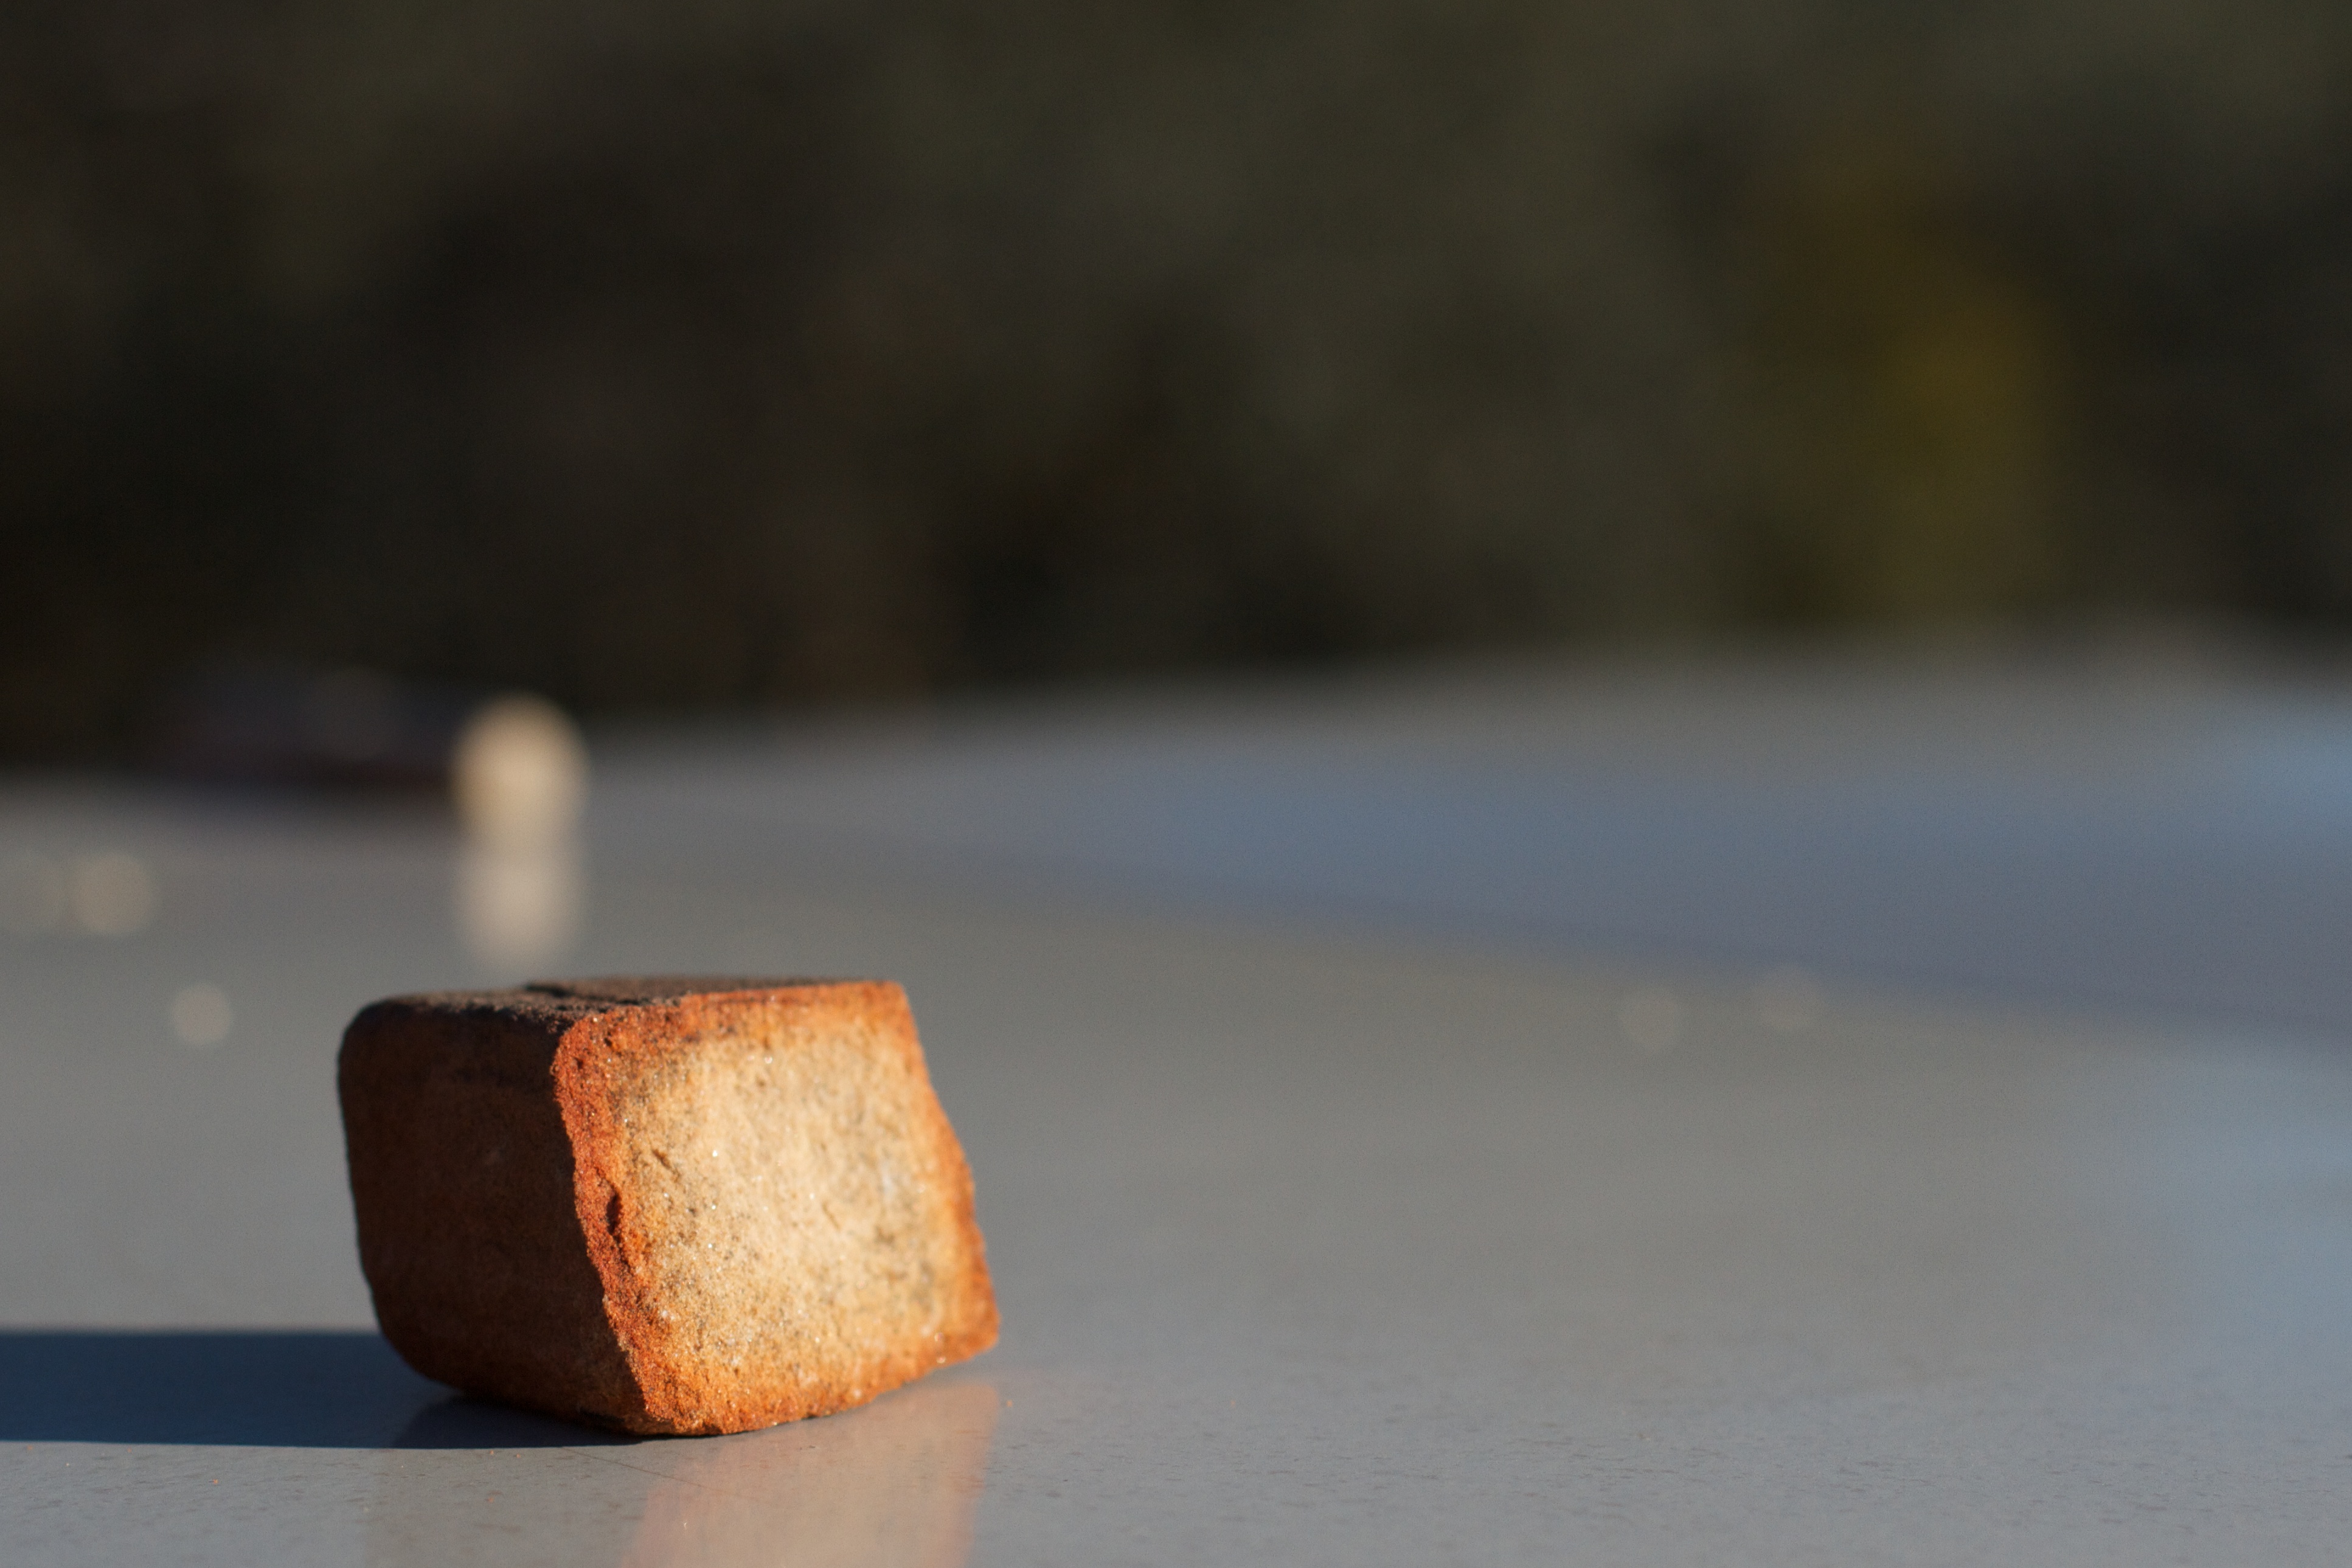
light, wood, morning, reflection, lighting, material, close up, macro photography